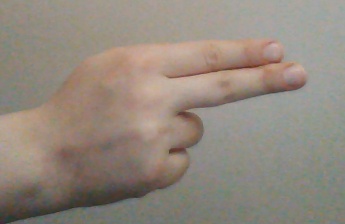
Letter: ain